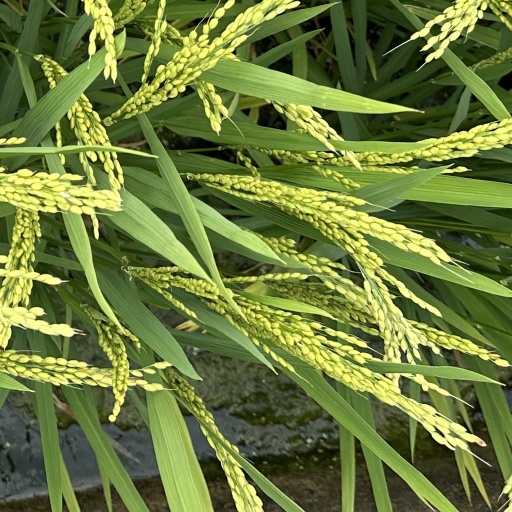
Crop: rice